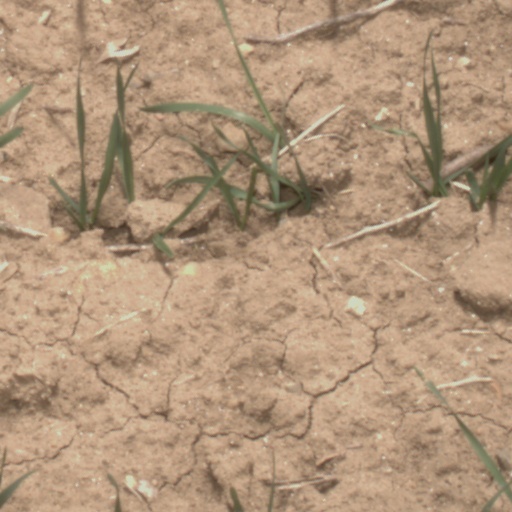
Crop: wheat